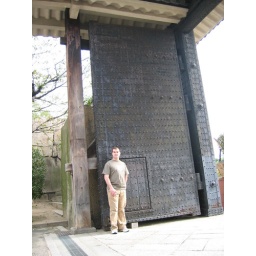
john in front of giant door in osaka castle